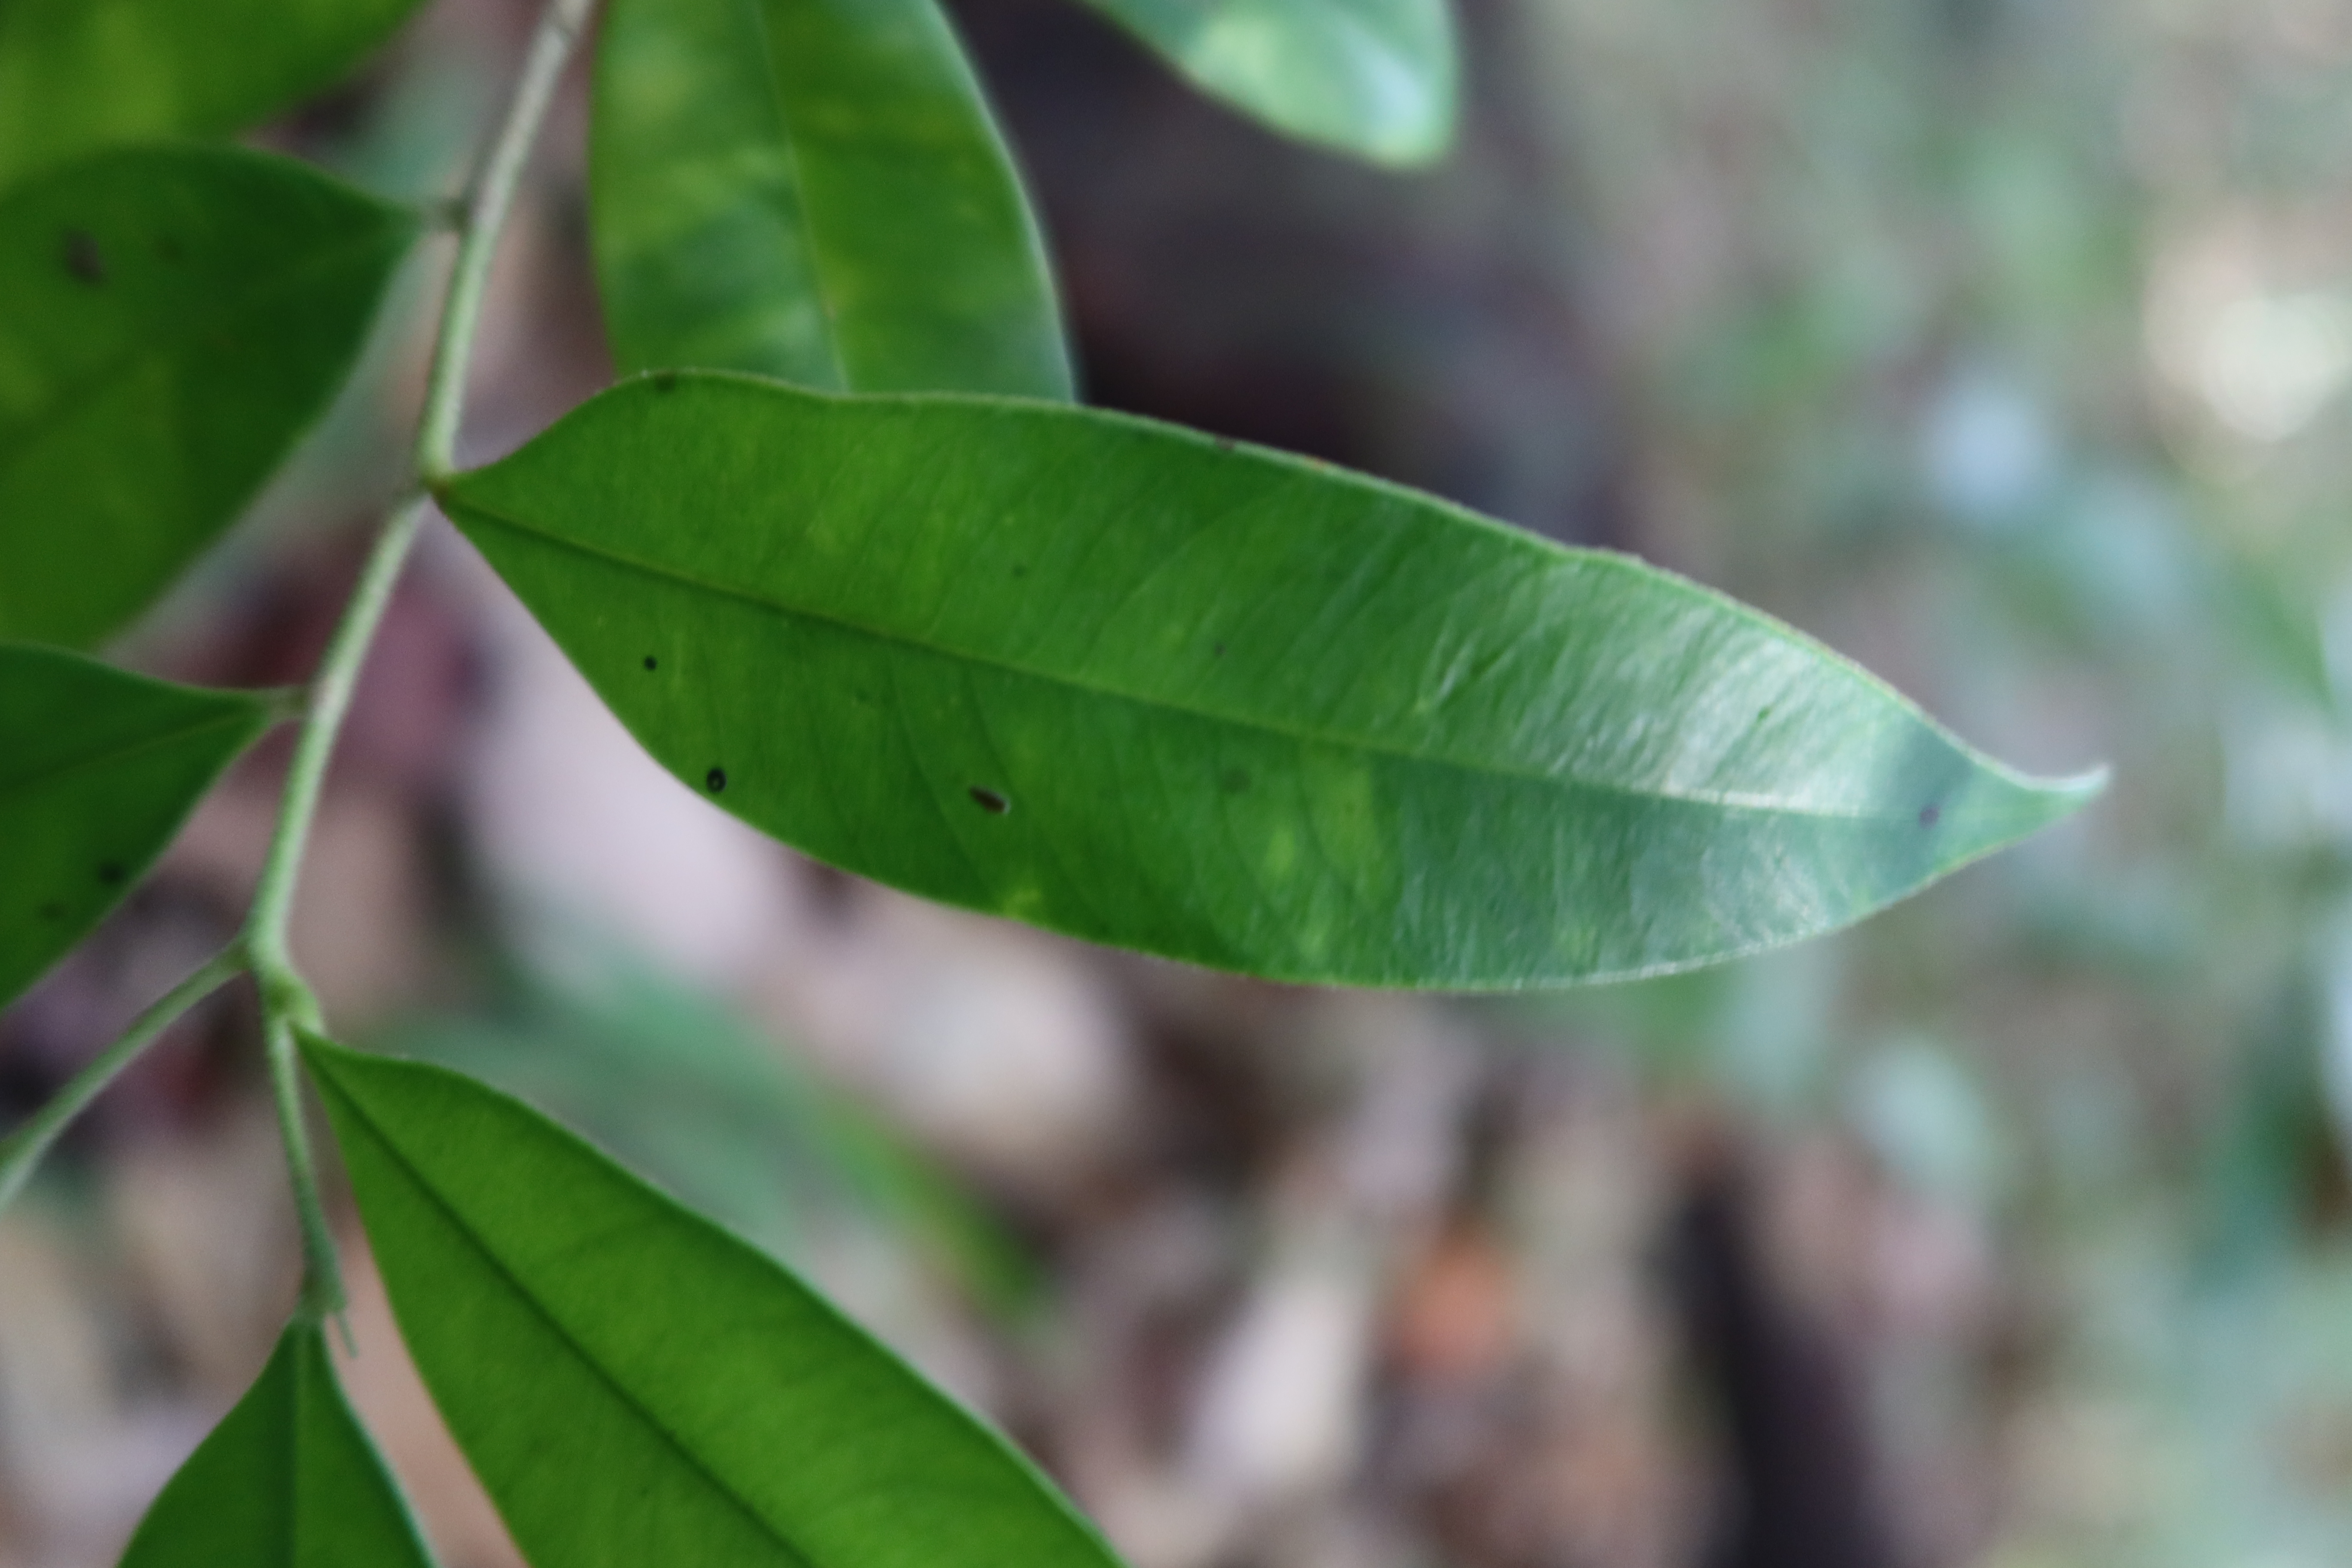
Label: Black spots